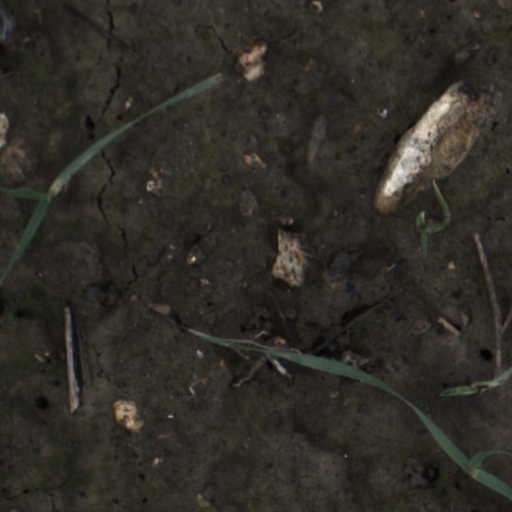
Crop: wheat